Keely Hodgkinson

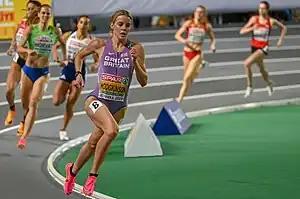
Hodgkinson won her third European title, dominating at Istanbul 2023 to extend her streak of sub-two-minute races to 19.

2022 saw the emergence of new rival for Hodgkinson as Moraa, defeated by the Briton at the World Championships, entered Mu–Hodgkinson equation. Hodgkinson got her 2023 campaign off to strong start on 28 January on the home turf of Manchester. She set a world indoor best in the less frequently run distance of 600 metres with a time of 1:23.41, beating Olga Kotlyarova's record set in 2004 by 0.03 s. Hodgkinson then won for the first time and decisively the World Indoor Tour in her 800 m category, prevailing in all her races. She took victories in Toruń again (meet record of 1:57.87), Liévin in France (competing against Moraa and dominating over her in those two) and Tour Final in Birmingham, where she slightly improved her own UK indoor record with 1:57.18. The Mancunian rounded off her indoor season with a successful, commanding defence of her European title at Istanbul 2023. She dedicated the win to her first coach in athletics, Joe Galvin, who had died a few days earlier.